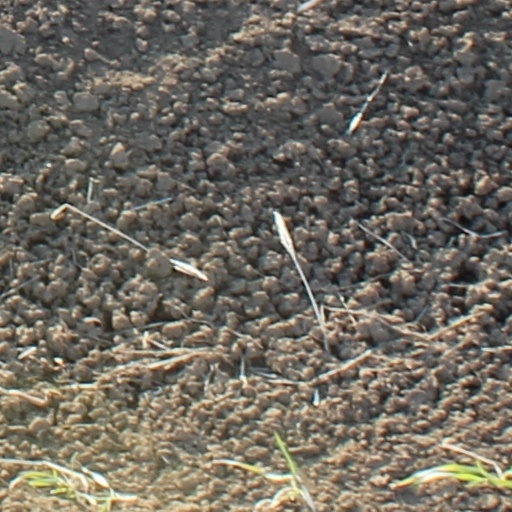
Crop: wheat